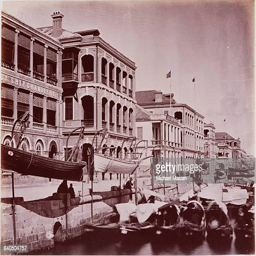
buildings with signs in line the waterfront